Lewis Bryden

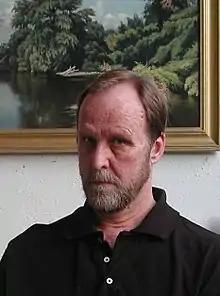

Lewis Bryden (born 1944) is an artist known for naturalistic landscapes – mainly of the Connecticut River valley. He also paints genre scenes and makes realism sculptures. Bryden's "plein air" paintings include Mexico, Cuba, Alaska, Russia, New York City and the American West. He has exhibited since 1973 at over 20 solo exhibitions and many group shows. Formally trained as an architect, Bryden is self-taught in the fine arts. His style is informed by his interest in rendering different kinds of light. Curator Martha Hoppin describes Bryden's method: “He paints the light in space, and then fills the space with nature.”